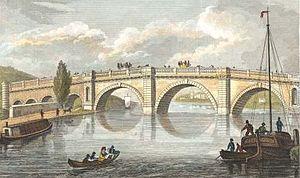
Ferrybridge est un village du Yorkshire de l'Ouest, en Angleterre. Administrativement, il dépend de la Cité de Wakefield.